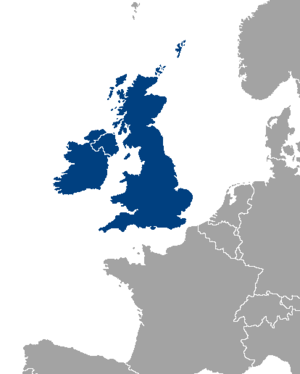
De Britiske Øer
De Britiske Øers placering i Europa
De Britiske Øer er en øgruppe udfor Europas nordvestlige kyst, bestående af Storbritannien og Irland samt nærliggende øer. Denne øgruppe består af mere end 6.000 øer og har et totalt landareal på 315.134 km².